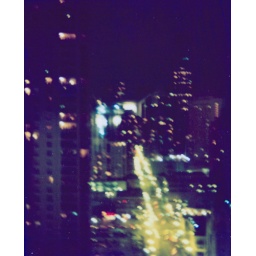
train under water | bright eyes